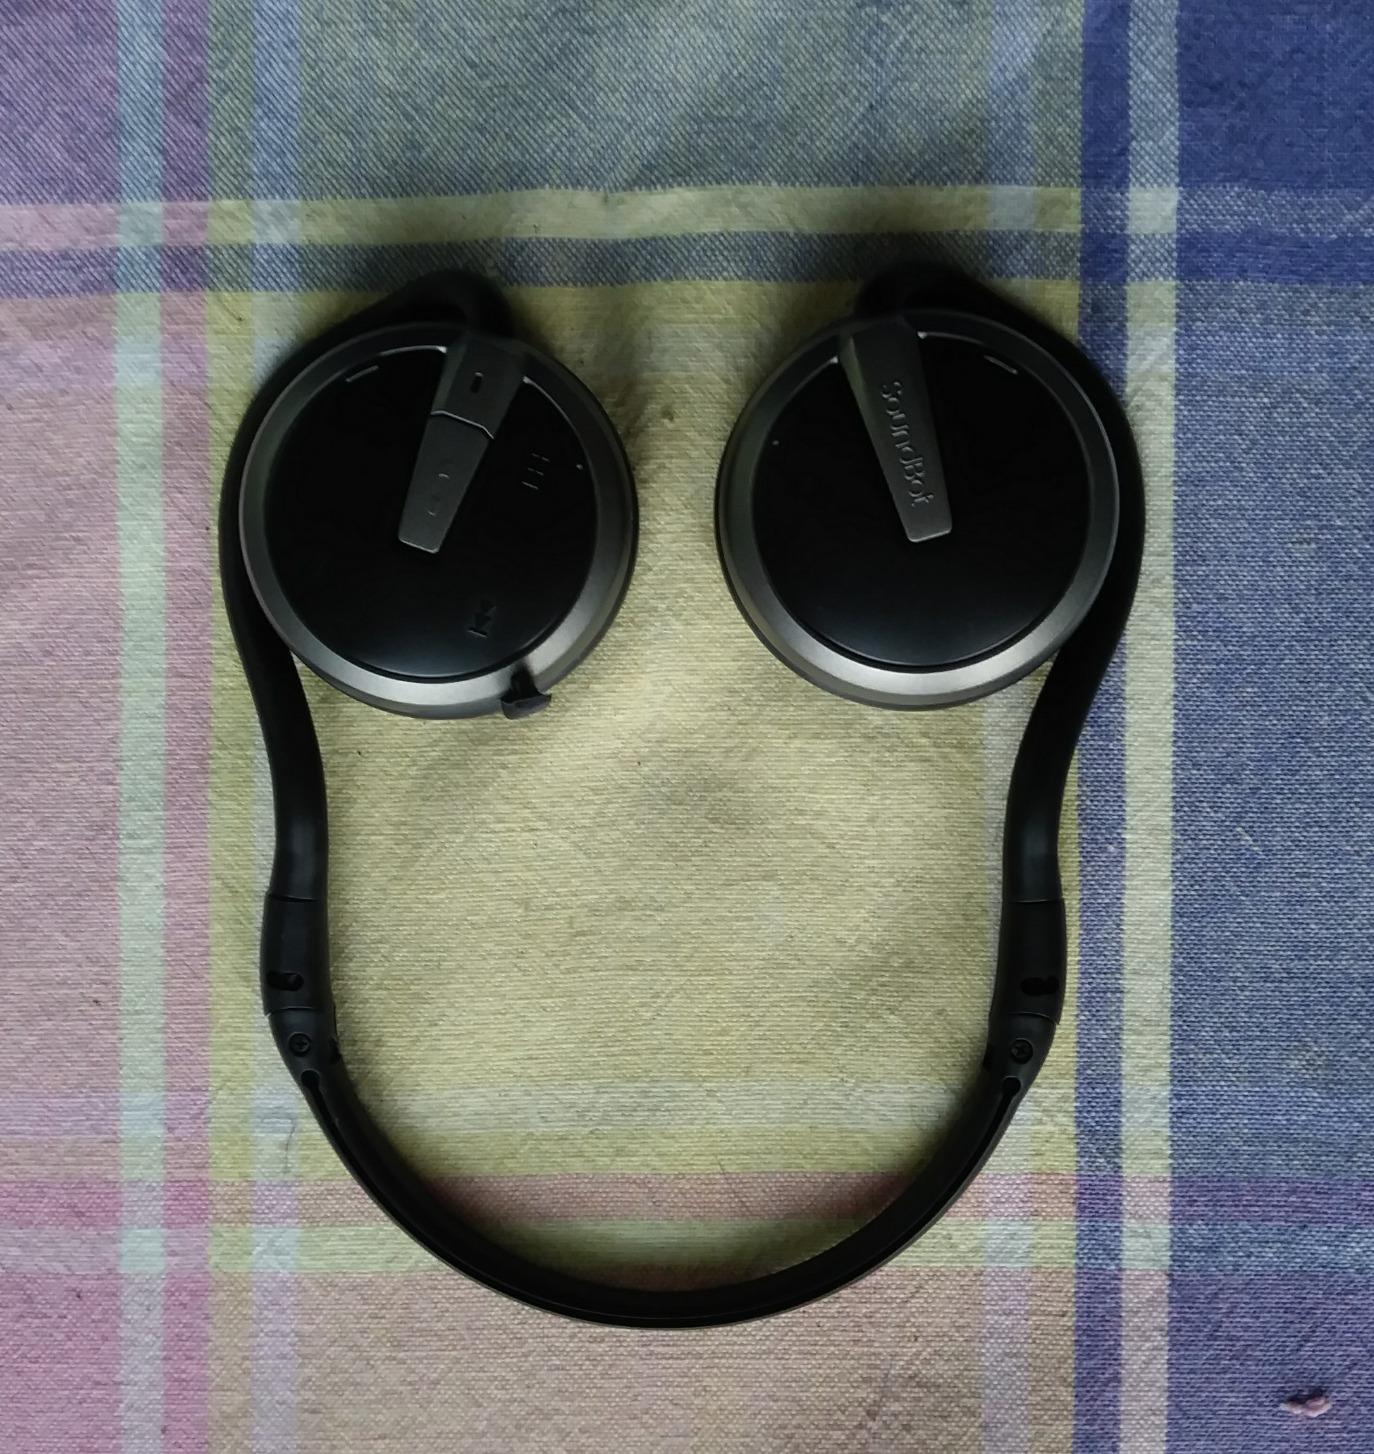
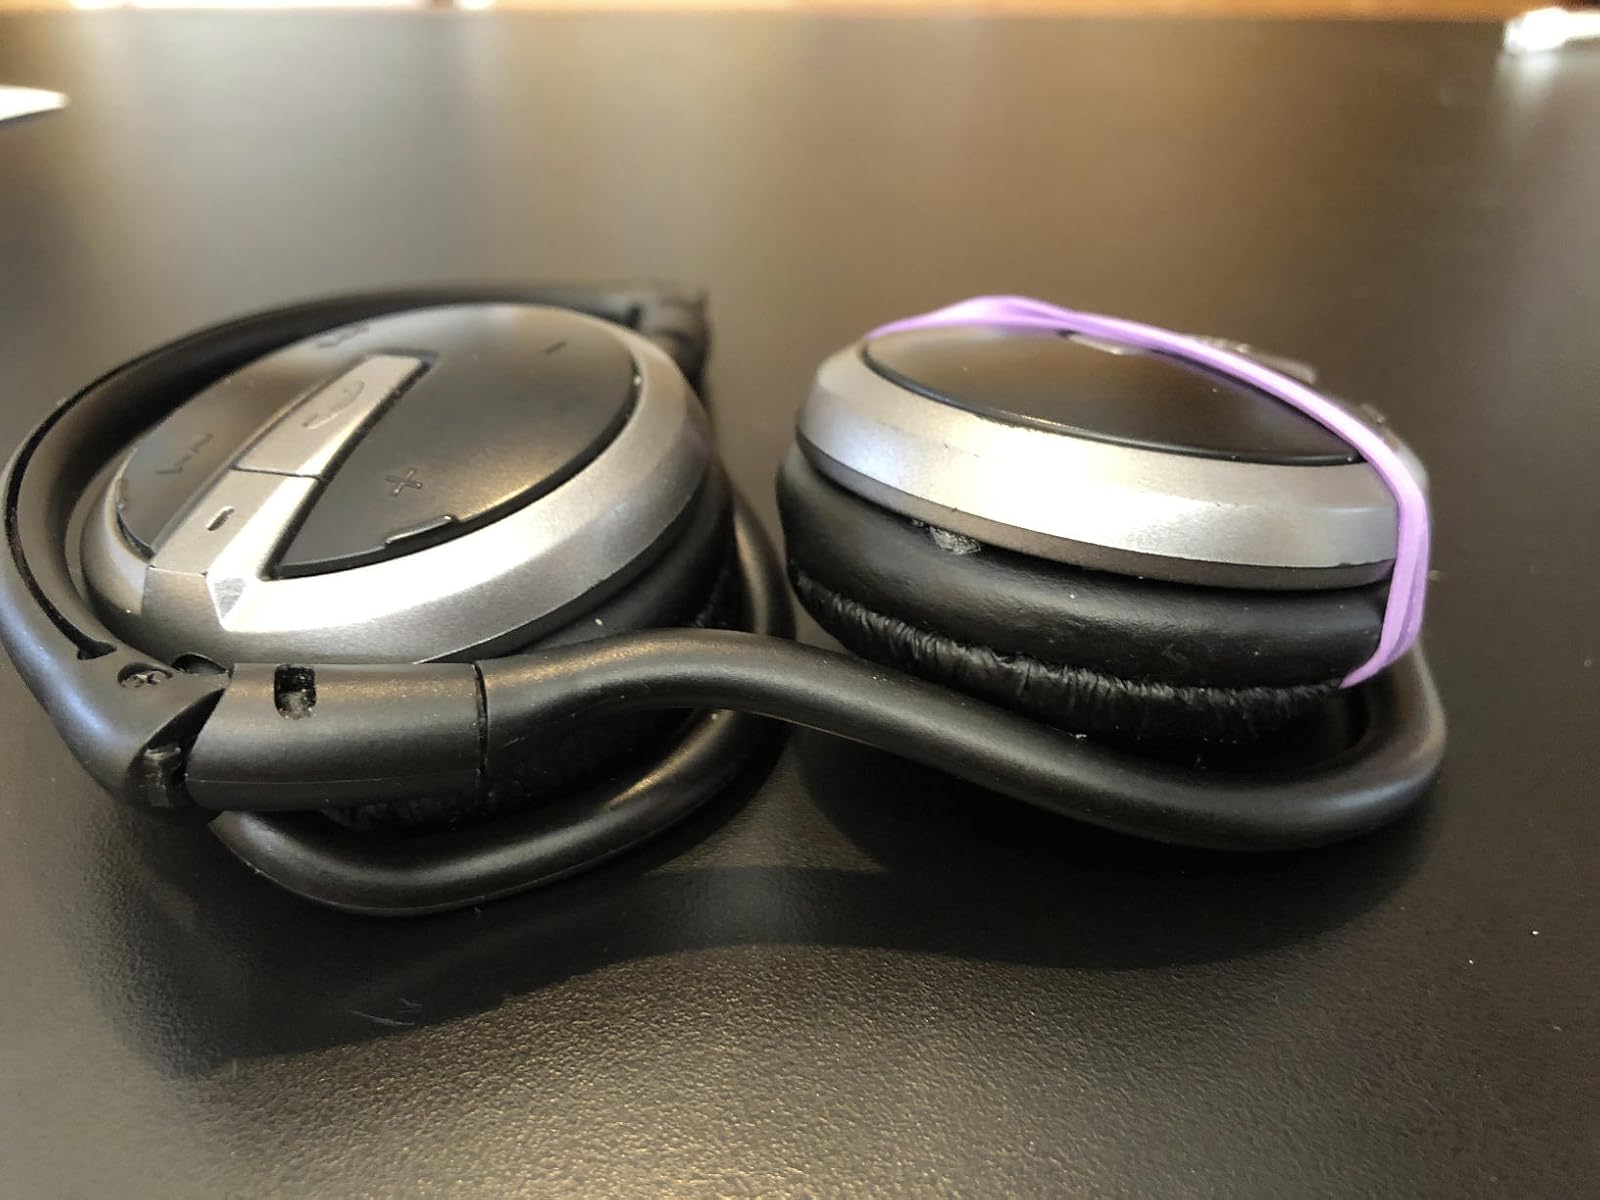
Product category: headphones
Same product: yes